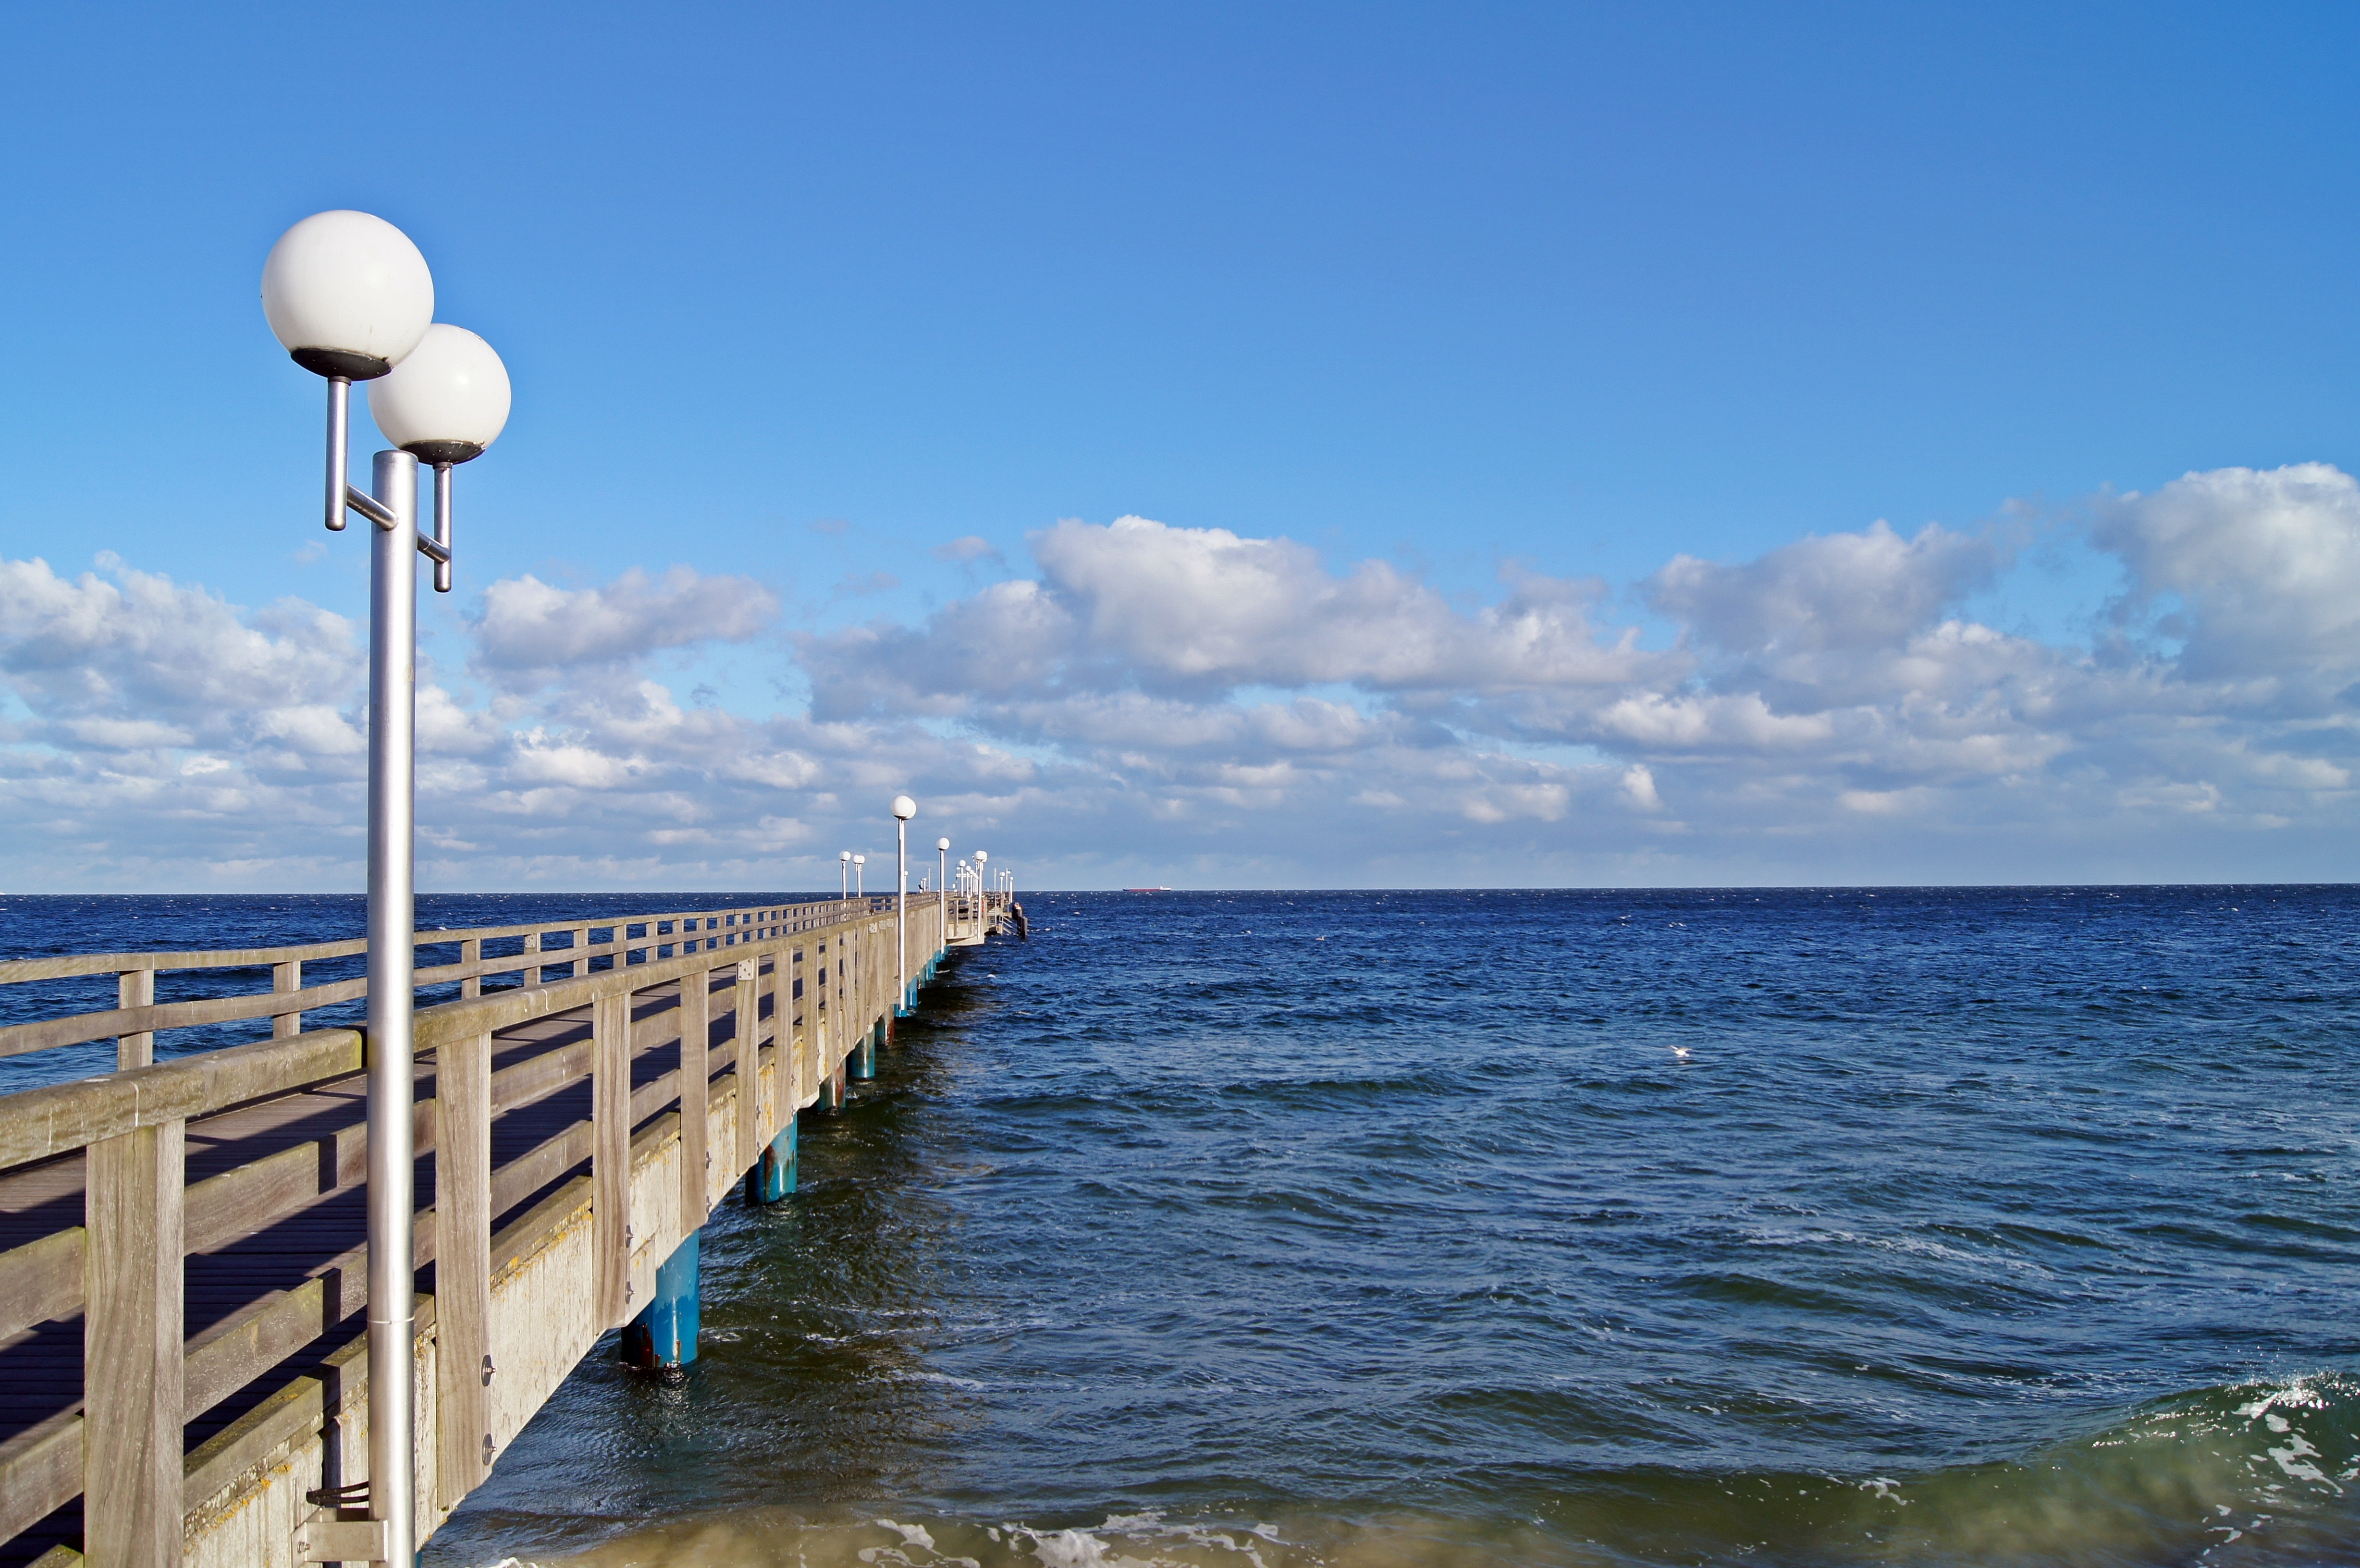
beach, sea, coast, water, ocean, horizon, shore, wave, pier, vacation, bay, island, cape, baltic sea, sea bridge, r gen island